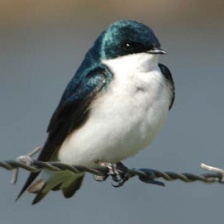
Species: TREE SWALLOW
Scientific name: TACHYCINETA BICOLOR